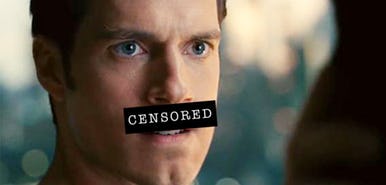
Gender: men